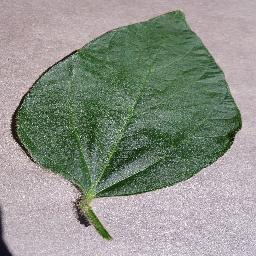
Label: Soybean___healthy